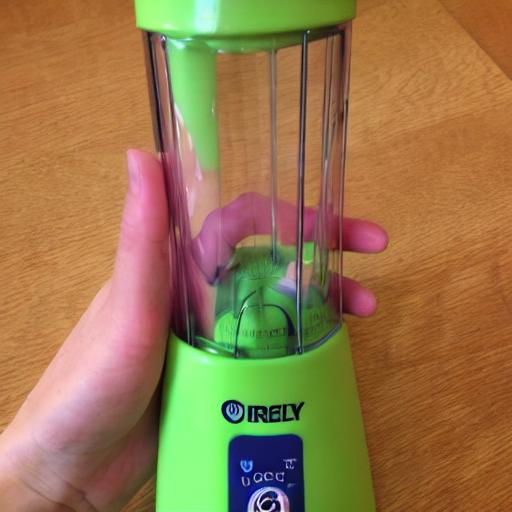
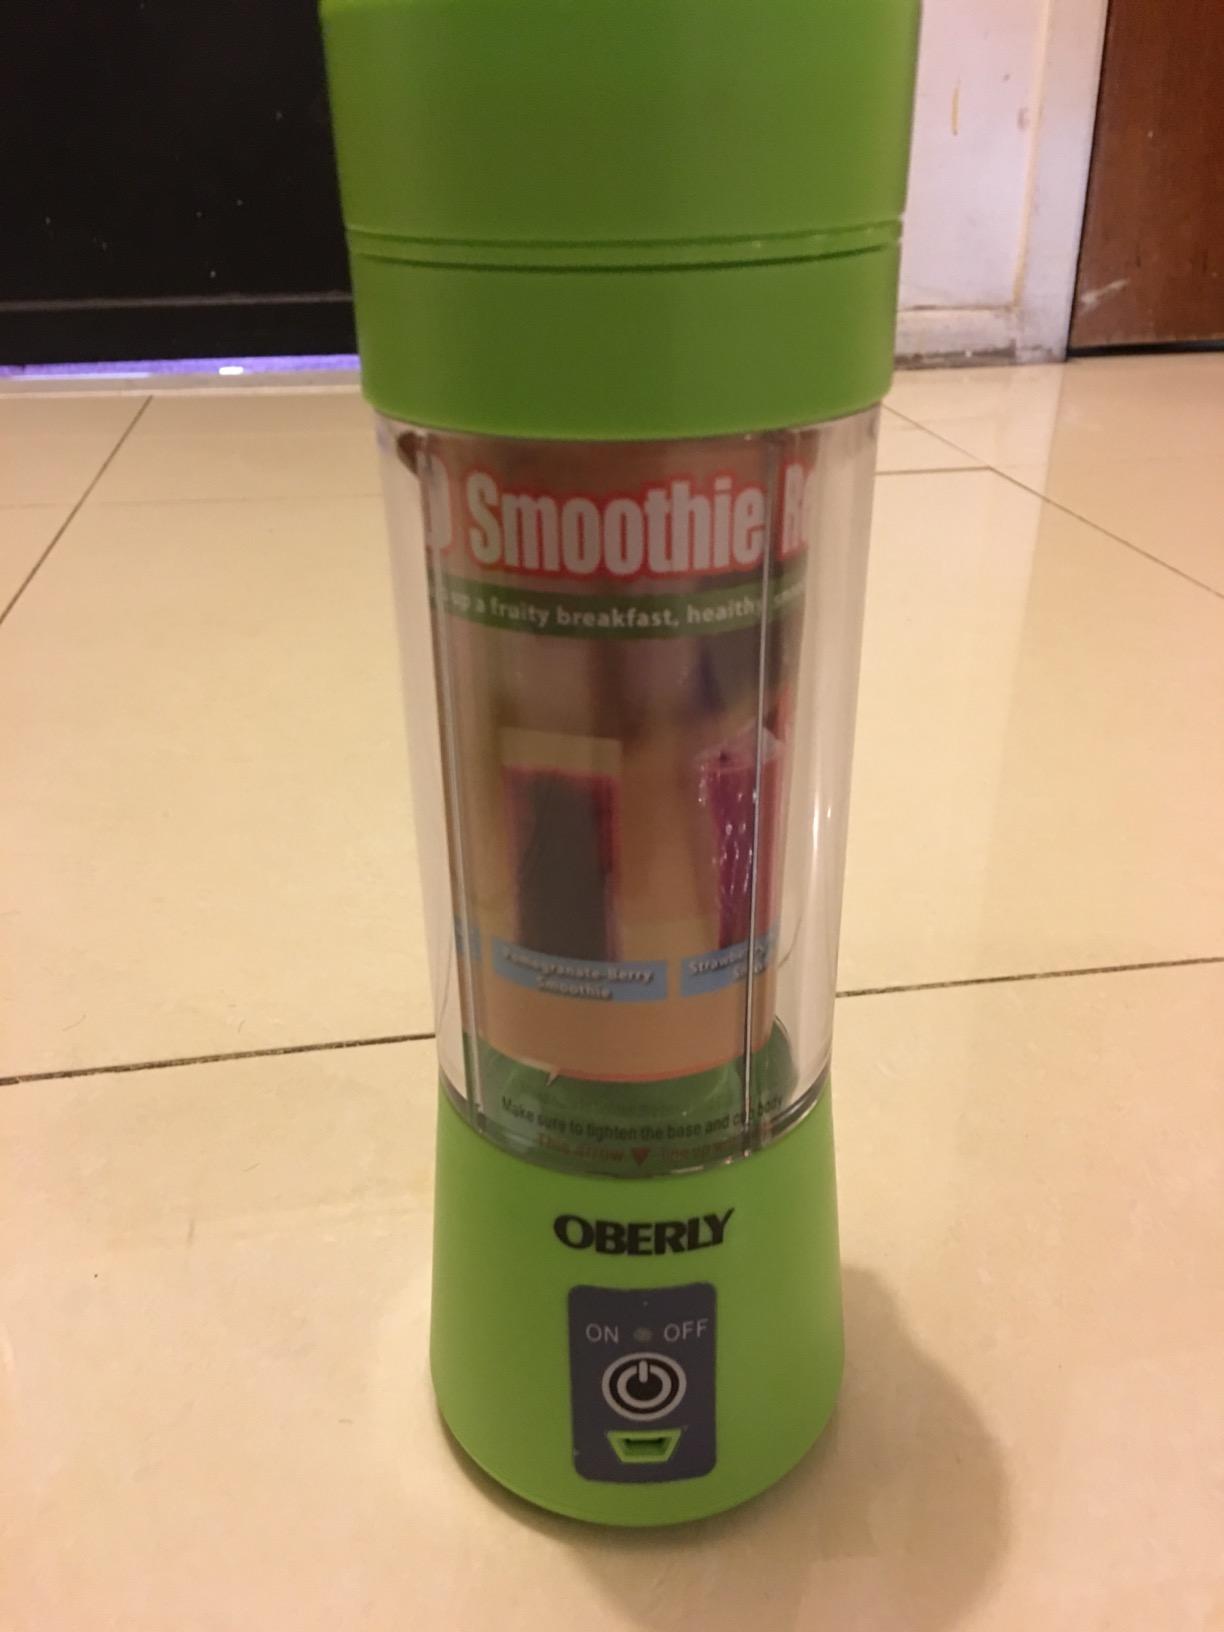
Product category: items_blender
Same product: no